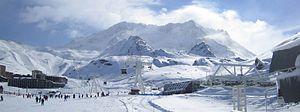
L'Aiguille de Péclet vue depuis le départ du Funitel de Péclet, à Val Thorens (Savoie, France).
Val Thorens est une station de sports d'hiver de la vallée de la Tarentaise, située sur la commune des Belleville, dans le département de la Savoie en région Auvergne-Rhône-Alpes. Elle fut aménagée en site vierge à partir de 1969 et inaugurée pour la saison hivernale en 1971.